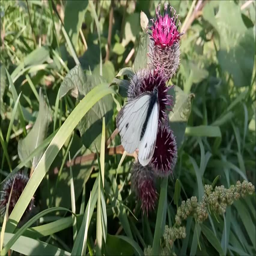
white butterfly flying out of a plant